Brumano

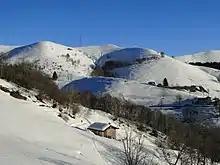
winter view of Brumano

Brumano (Bergamasque: ) is a "comune" (municipality) in the Province of Bergamo in the Italian region of Lombardy, located about northeast of Milan and about northwest of Bergamo. As of 31 December 2004, it had a population of 96 and an area of .